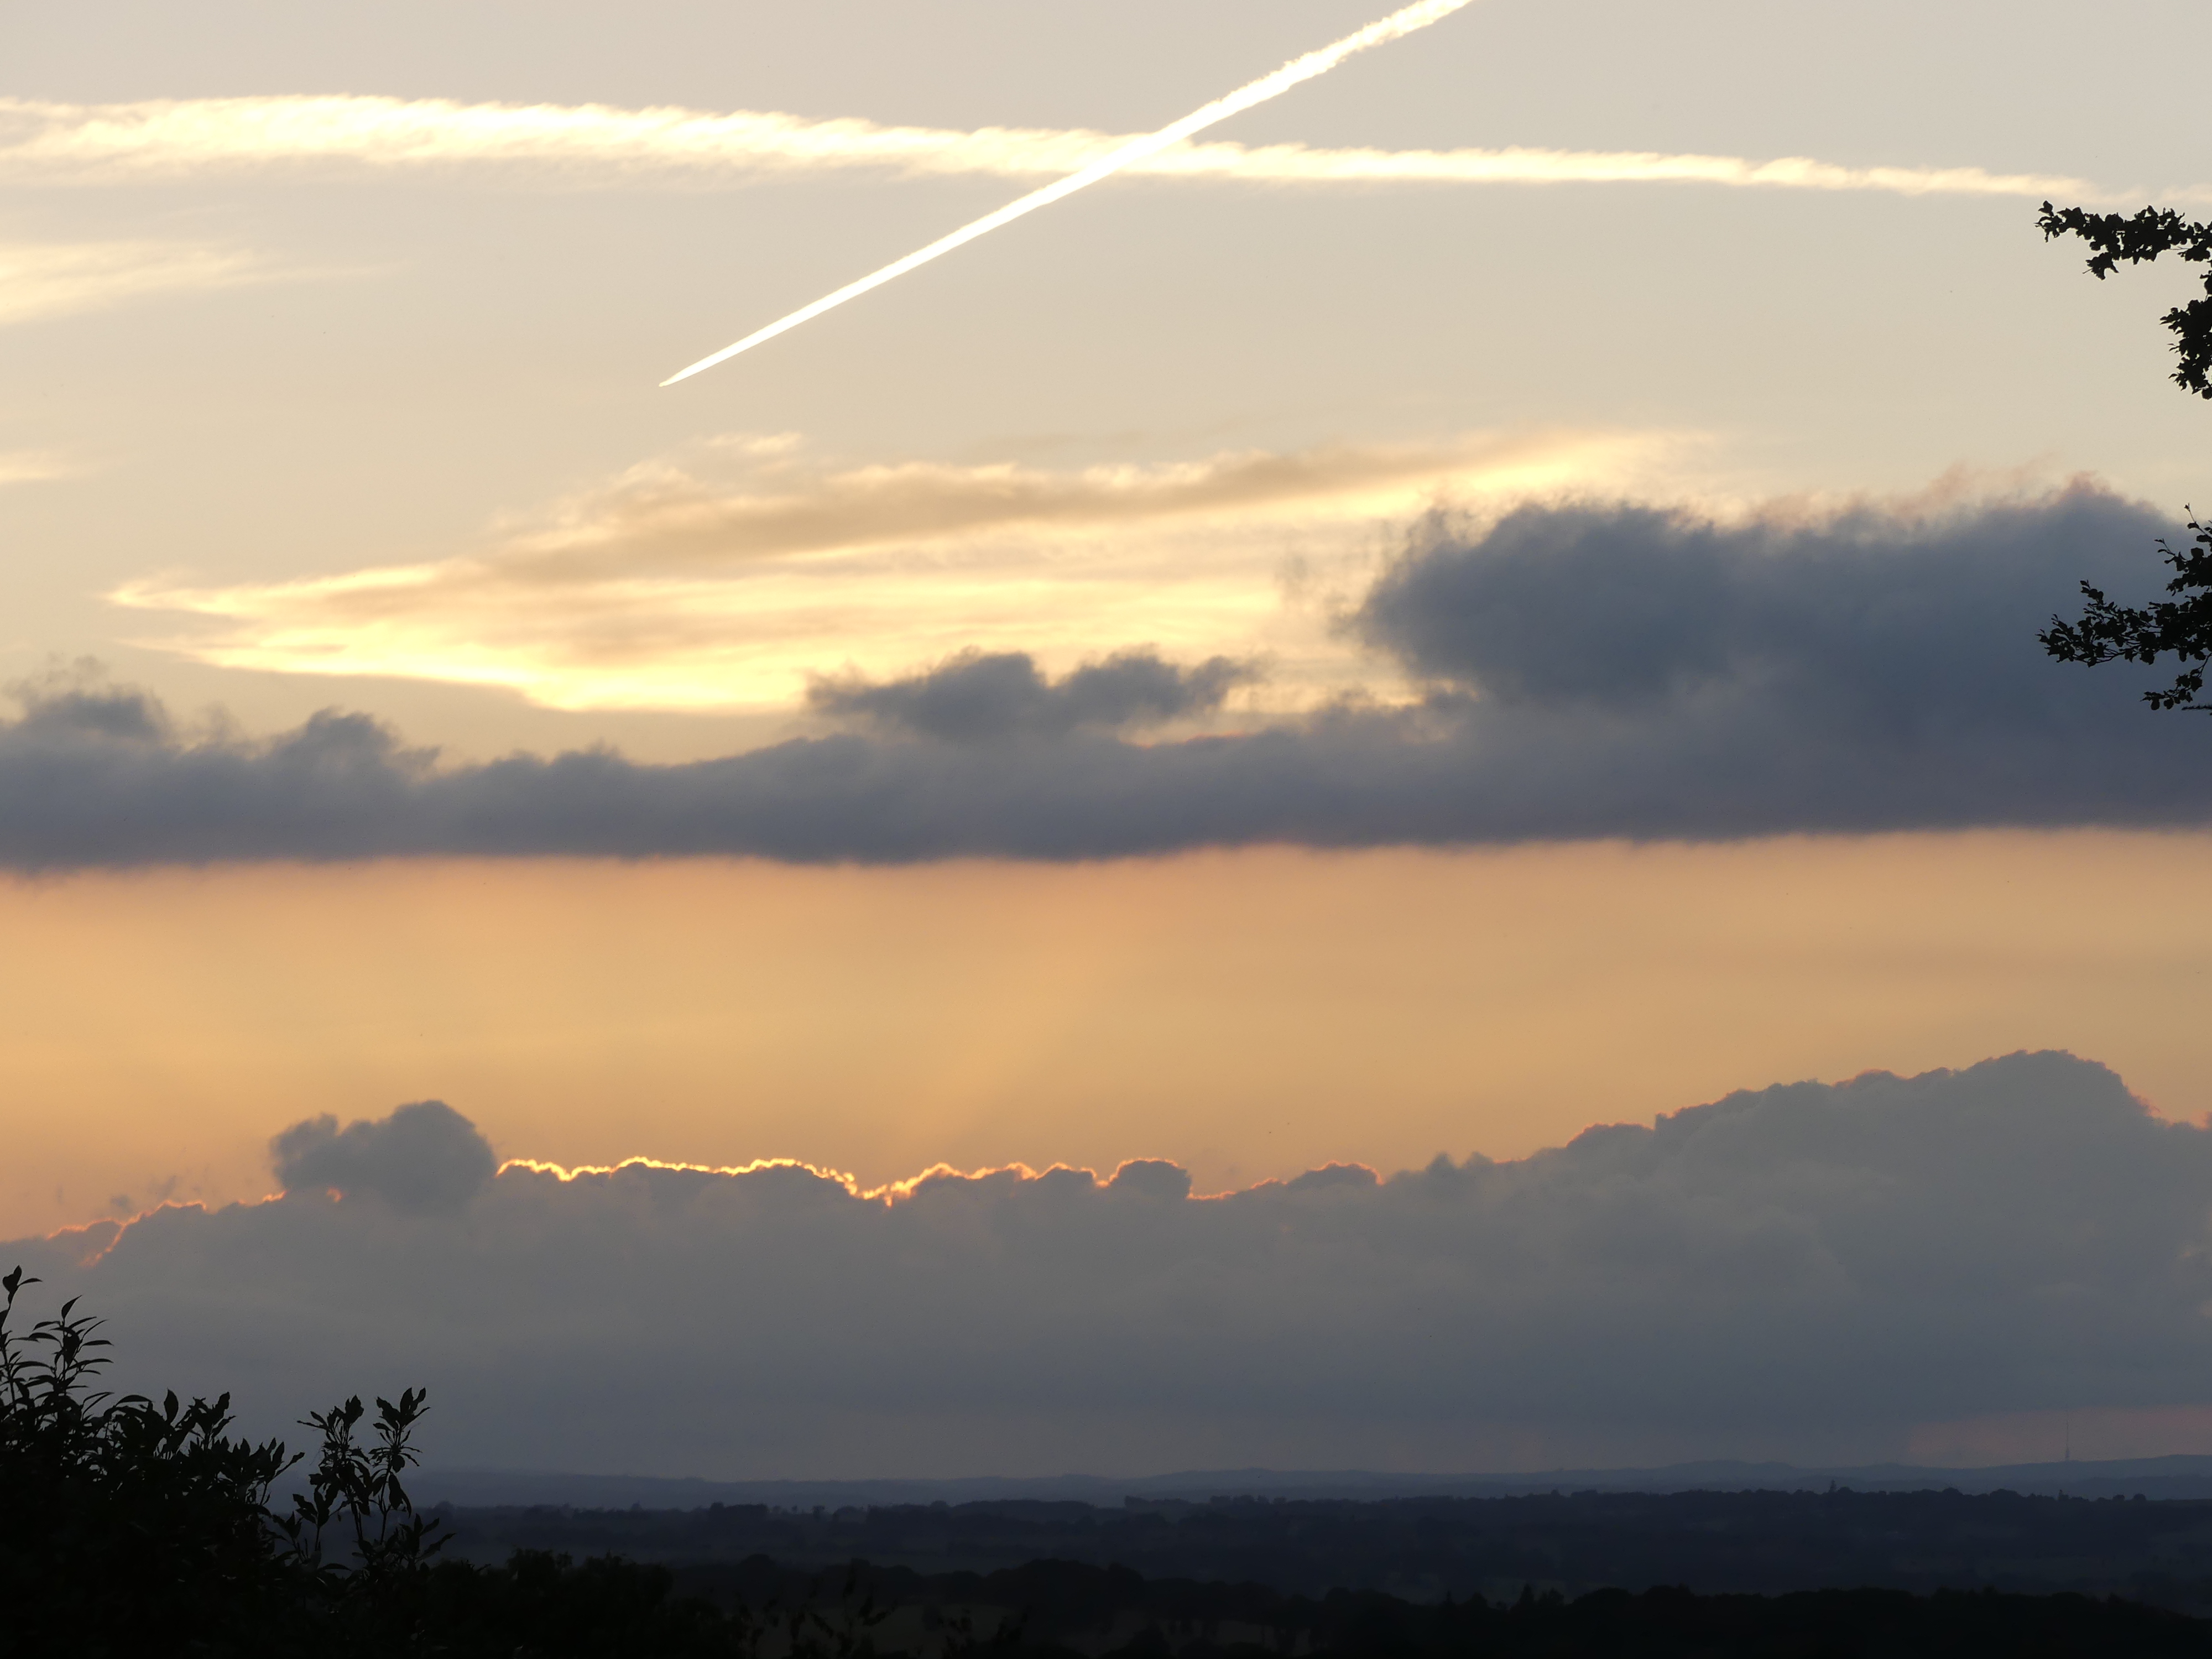
sky, clouds, sunset, cloud, atmospheric phenomenon, evening, horizon, atmosphere, morning, natural landscape, dusk, tree, sunrise, highland, mountain, sunlight, hill, afterglow, cumulus, meteorological phenomenon, landscape, rural area, calm, hill station, dawn, mountain range